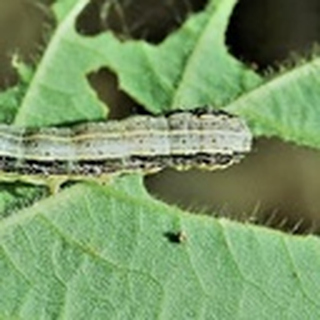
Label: cotton_army_worm